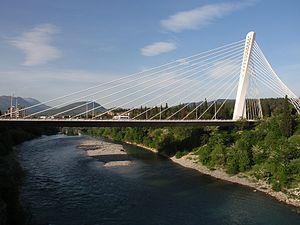
Cet article a pour objet de présenter une liste de ponts remarquables du Monténégro, tant par leurs caractéristiques dimensionnelles, que par leur intérêt architectural ou historique.